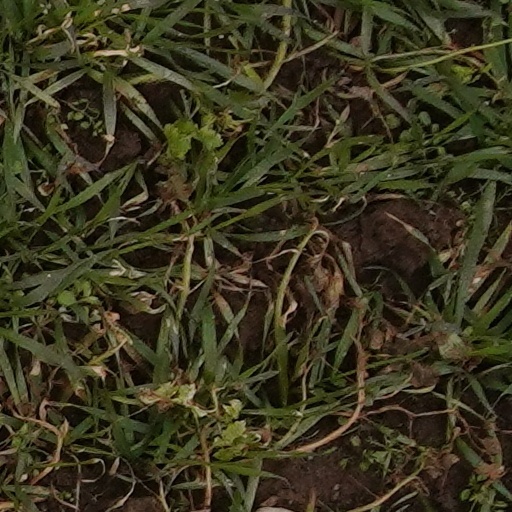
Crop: wheat